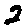
Label: 2